Wilderness hut

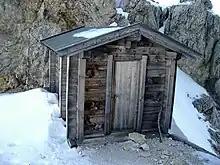
Biwakschachtel, or bivouac box. The Birkkarhütte at 2635m near the Birkkarspitze (2,749 metres), the highest peak in the Karwendel Mountains, Austrian Tyrol

Shelters, known in German as "Biwakschachtel", or bivouac box, can also be found in remote areas of the Alps. Even though "Biwakschachteln" are also tended to by Alpine Clubs, they differ markedly from other mountain huts, because they do not have a permanent resident who tends to the building and provides food and refreshments. There are eight Alpine countries (from west to east): France, Switzerland, Monaco, Italy, Liechtenstein, Austria, Germany, and Slovenia.